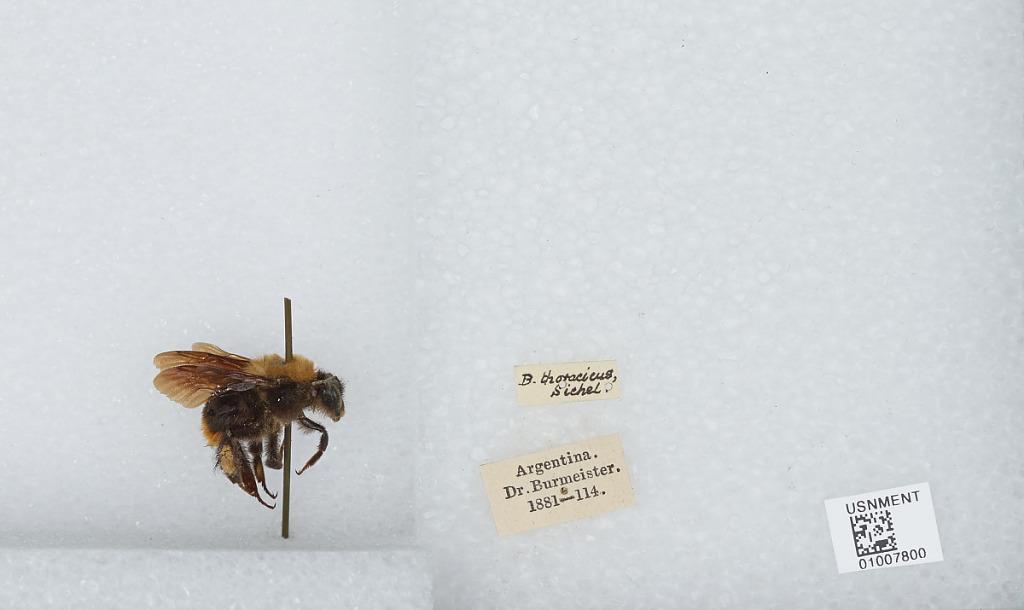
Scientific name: Bombus (Thoracobombus) bellicosus Smith
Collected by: Burmeister
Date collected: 1881--
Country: Argentina